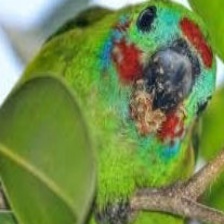
Species: DOUBLE EYED FIG PARROT
Scientific name: CYCLOPSITTA DIOPHTHALMA